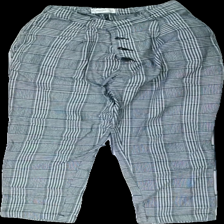
View: front
Type: Trousers
Category: Ladies
Brand: Mango
Colors: Black, White
Material: 100% cotton
Pattern: Checkered print
Cut: Regular
Size: XS
Season: All
Damage: missing hook
Damage location: top center
Price range: <50
Recommended usage: Recycle